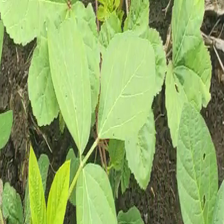
Weed species: Little_Mallow(Malva parviflora)